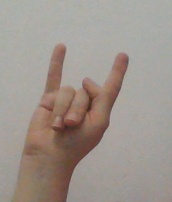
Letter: la